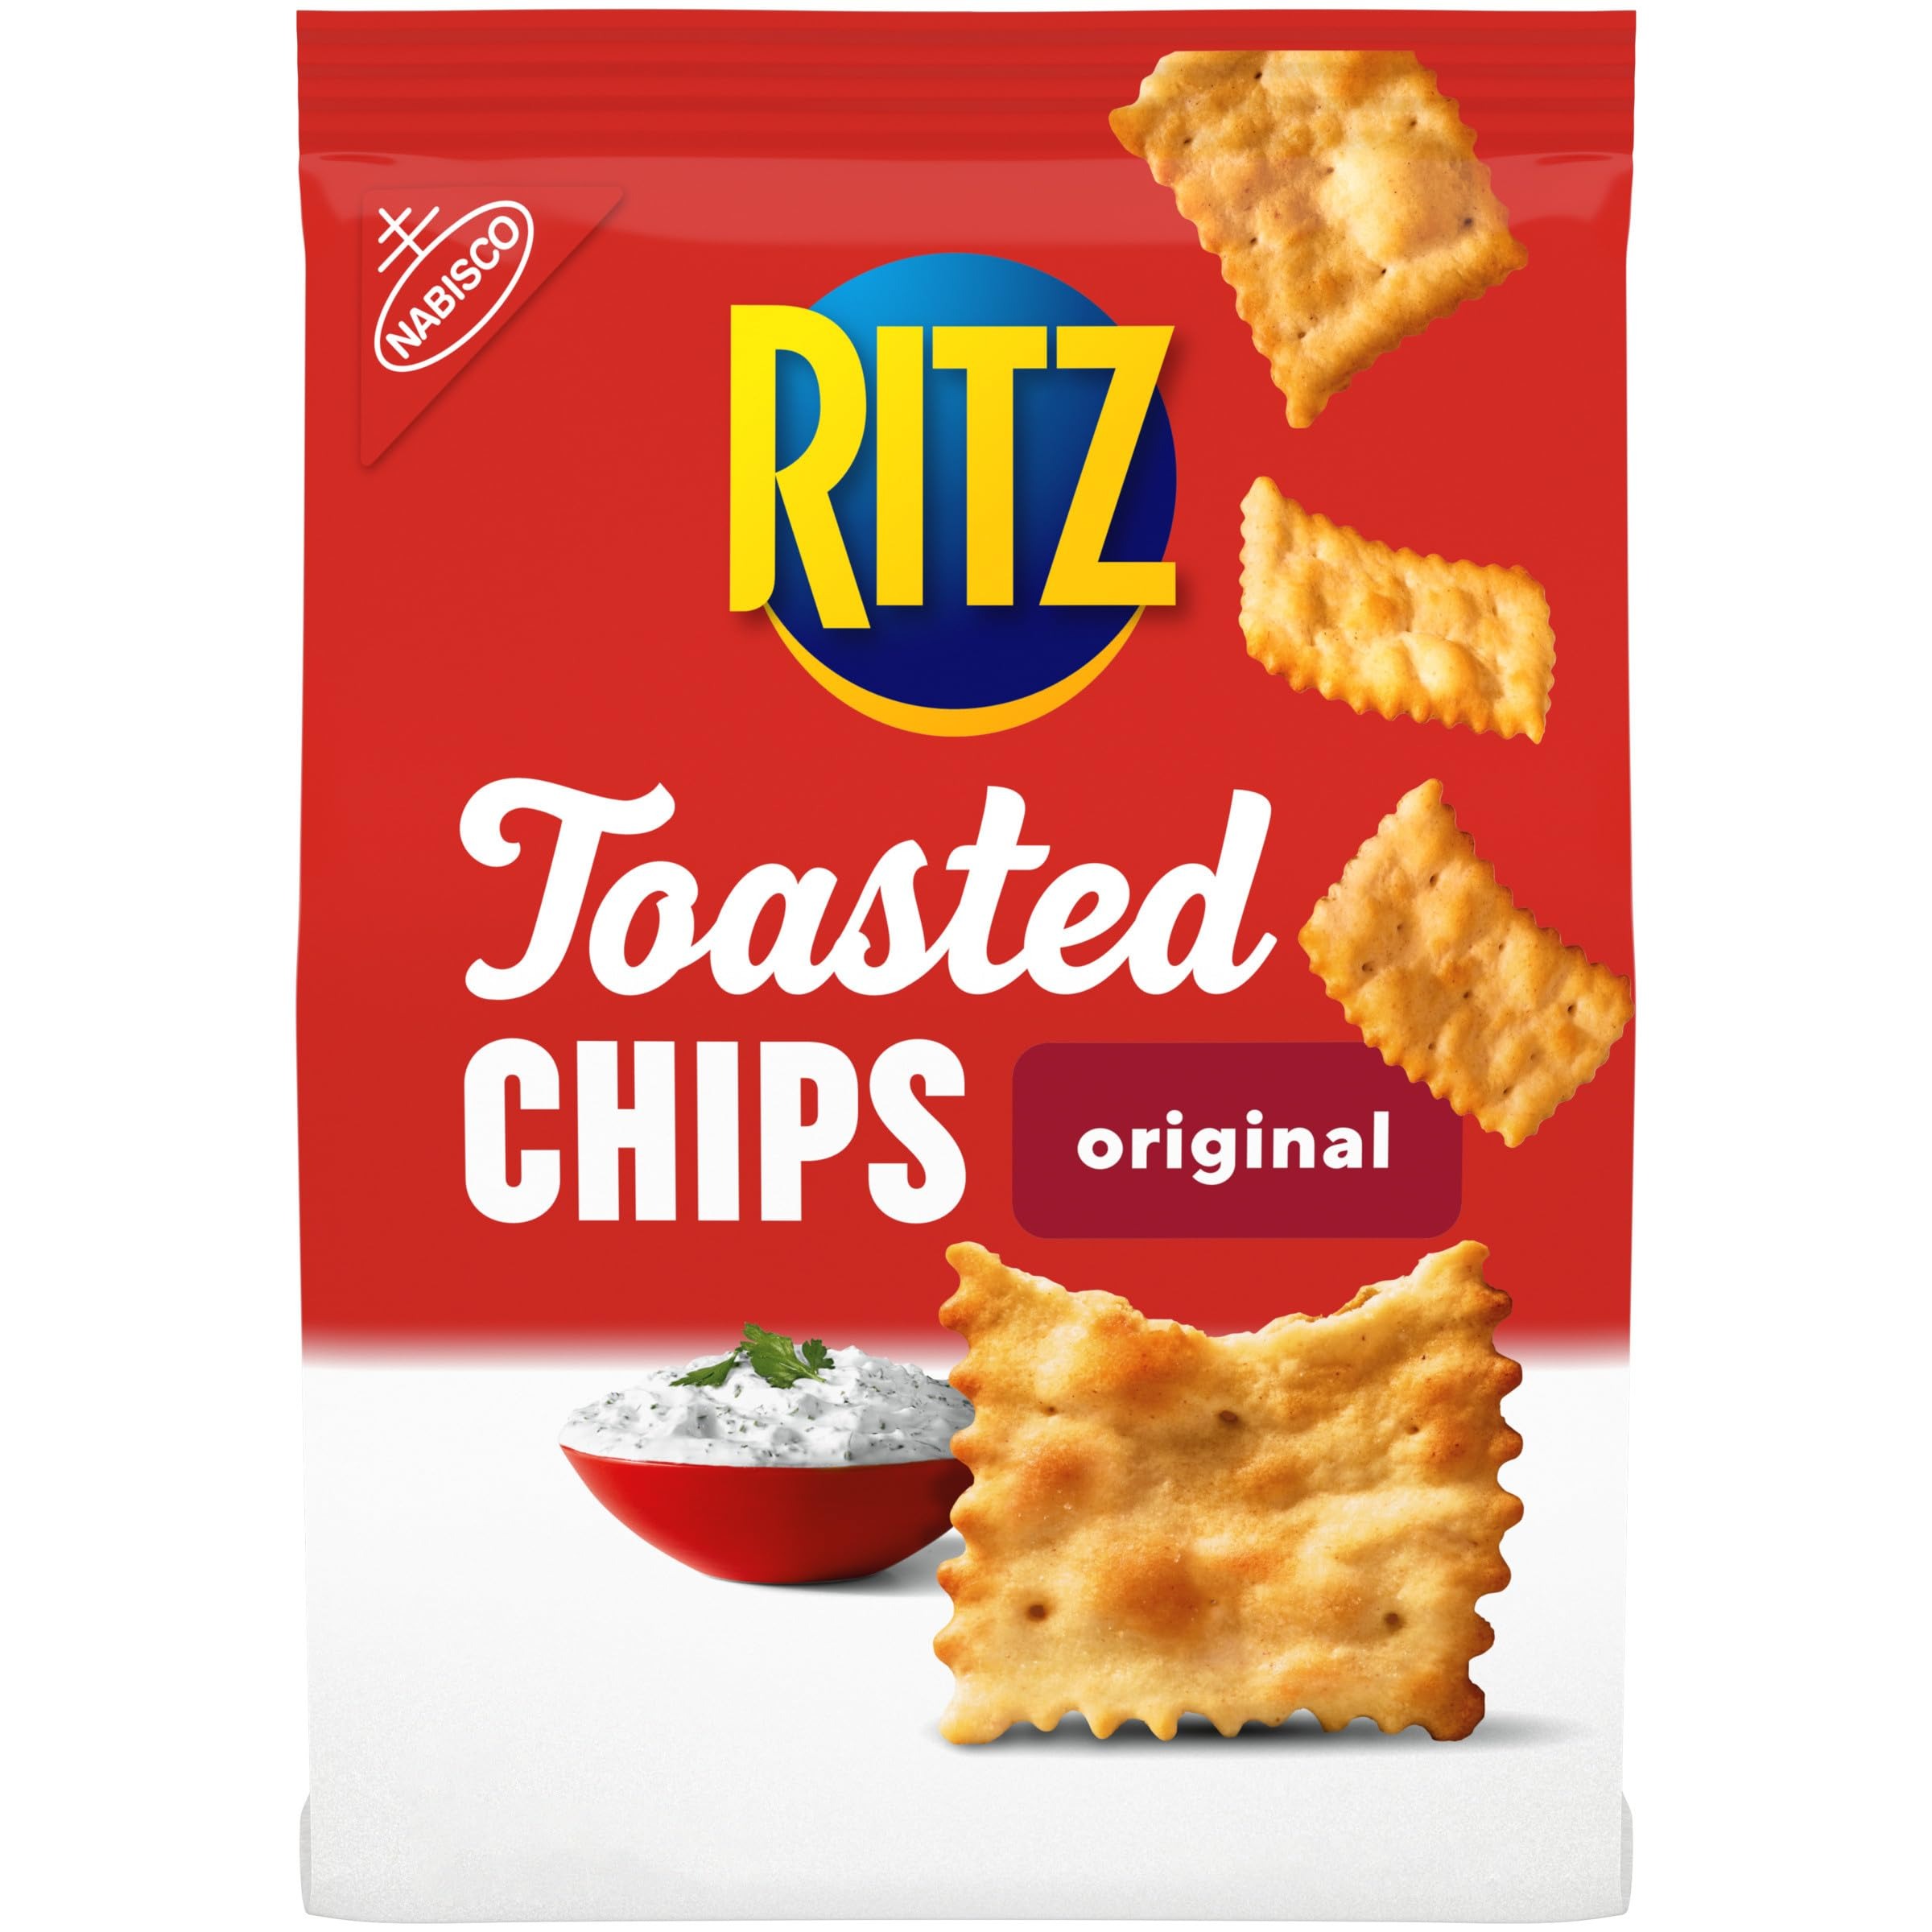
Item Name: RITZ Toasted Chips Original Crackers, Party Snacks, 8.1 oz
Bullet Point 1: One 8.1 oz bag of RITZ Original Toasted Chips (packaging may vary)
Bullet Point 2: Toasted, not fried RITZ Chips are great for dipping and snacking
Bullet Point 3: Crispy, crunchy twist on classic RITZ crackers and a great alternative to traditional potato chips
Bullet Point 4: These toasted crunchy chips have 50 percent less fat per 29g serving than leading fried potato chips
Bullet Point 5: A crunchy snack for home, work, school or serve at your next BBQ, picnic, as part of a holiday charcuterie board or tailgate
Value: 8.1
Unit: Ounce

Price: 3.99